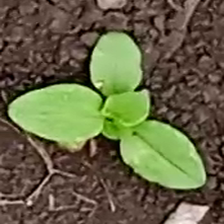
Weed species: Kena_(Commplina_benghalensio)